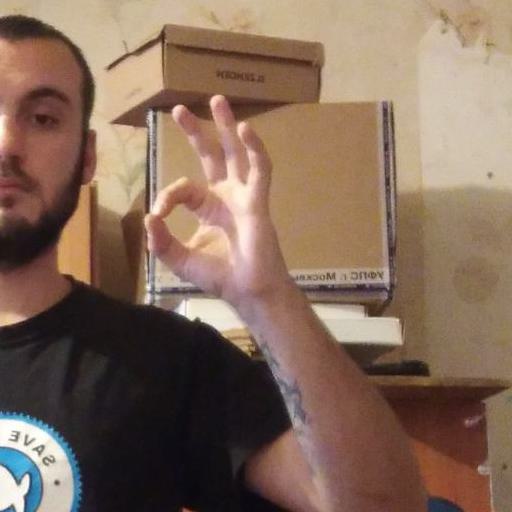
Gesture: ok